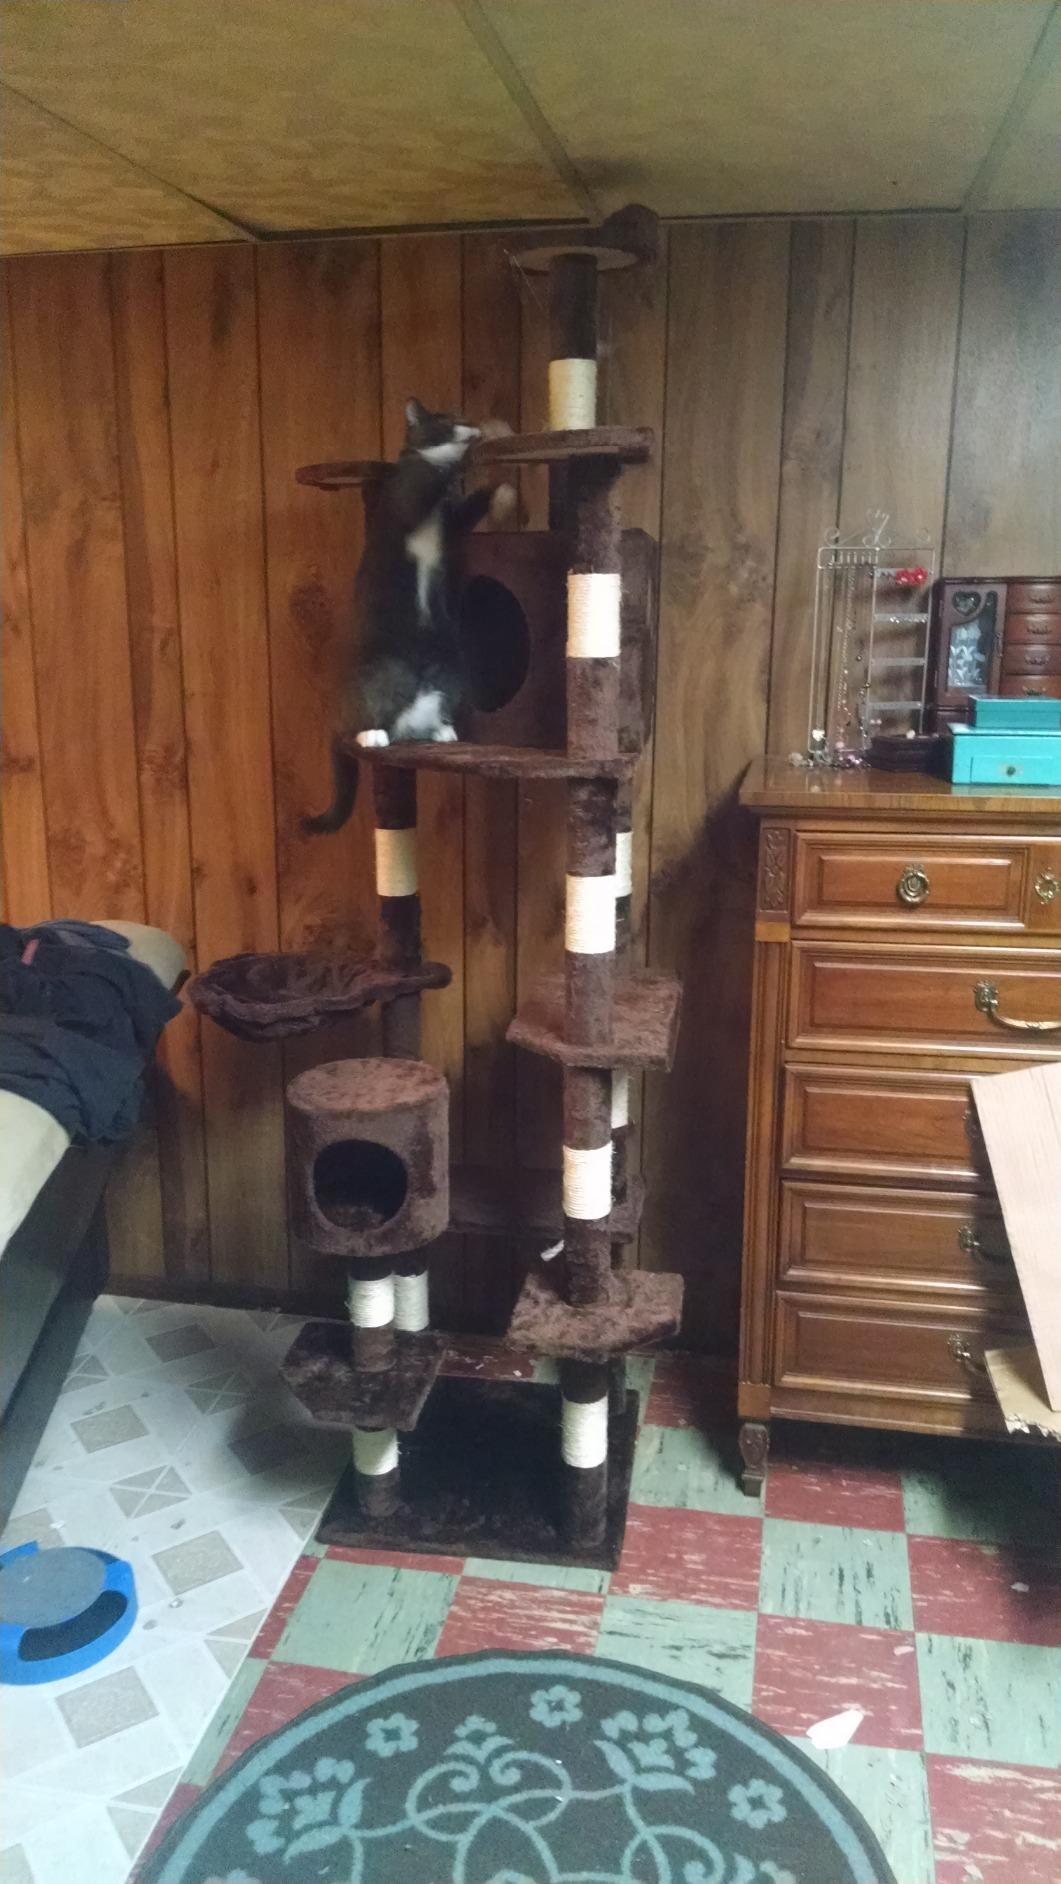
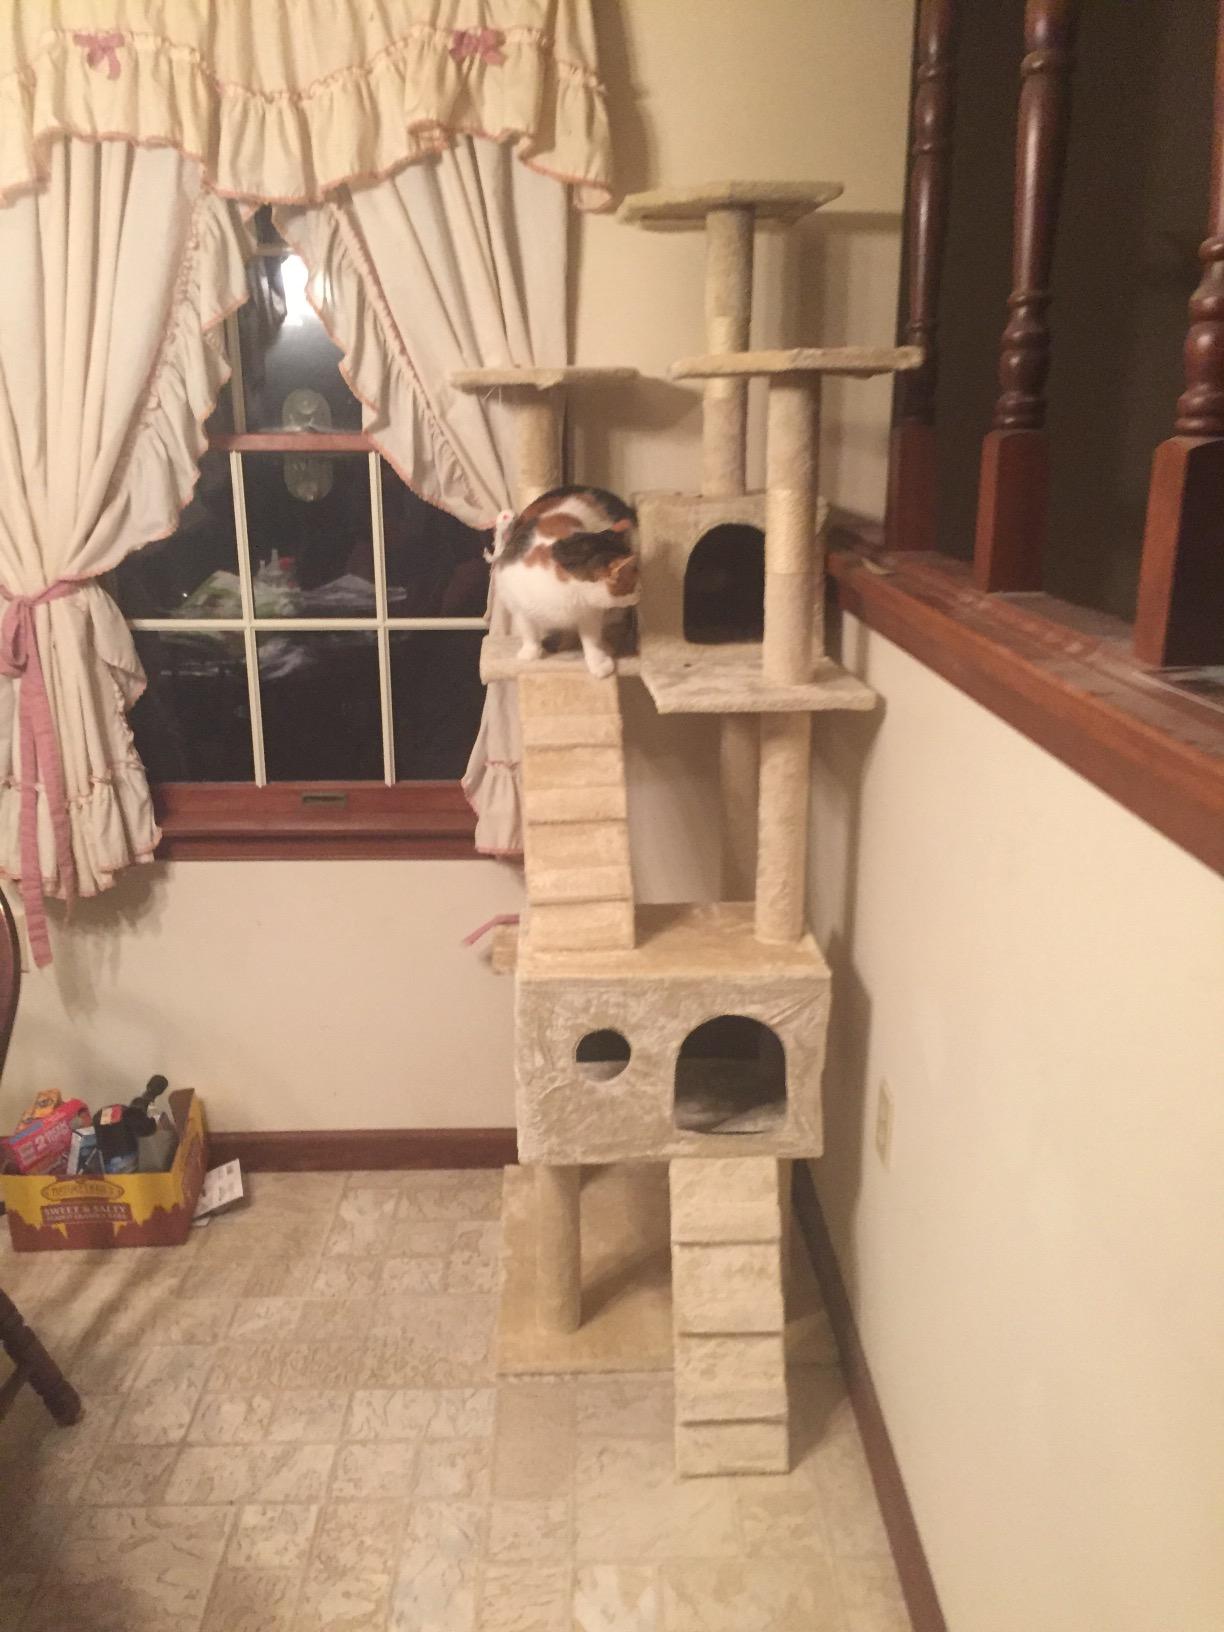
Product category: items_cat tree
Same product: no